Jenks, Oklahoma

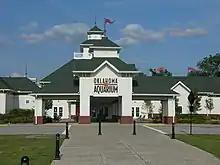
Oklahoma Aquarium in Jenks

On November 22, 2005, President George W. Bush and Commerce Secretary Carlos Gutierrez announced Jenks Public Schools as a recipient of the 2005 Malcolm Baldrige National Quality Award, the nation's highest Presidential honor for quality and organizational performance excellence.